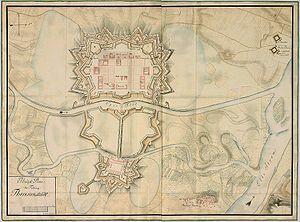
Theresienstadt. Ein Dokumentarfilm aus dem jüdischen Siedlungsgebiet, également connu sous le titre apocryphe Der Führer schenkt den Juden eine Stadt, est un film de propagande nazie en noir et blanc sonore réalisé en 1944 par Kurt Gerron sur ordre des autorités nazies et achevé en 1945 par Karel Pečený. Considéré comme le comble du cynisme et l'exemple le plus pernicieux du cinéma nazi, il s'agit du second film nazi, et le plus notable, à prendre pour sujet le camp de concentration de Theresienstadt, le seul camp sur lequel les nazis aient choisi de montrer un film, après l'avoir « embelli » en vue de la visite d'une délégation internationale de la Croix-Rouge. Ce second film est également le seul film sonore existant sur les camps, cette situation unique conduisant H.G. Adler à attribuer à Theresienstadt le surnom de Hollywood des camps de concentration. Le film est réputé perdu dans sa version intégrale, seuls quelques fragments subsistent.